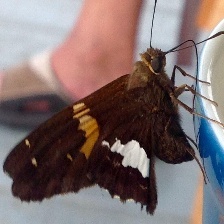
Species: GOLD BANDED